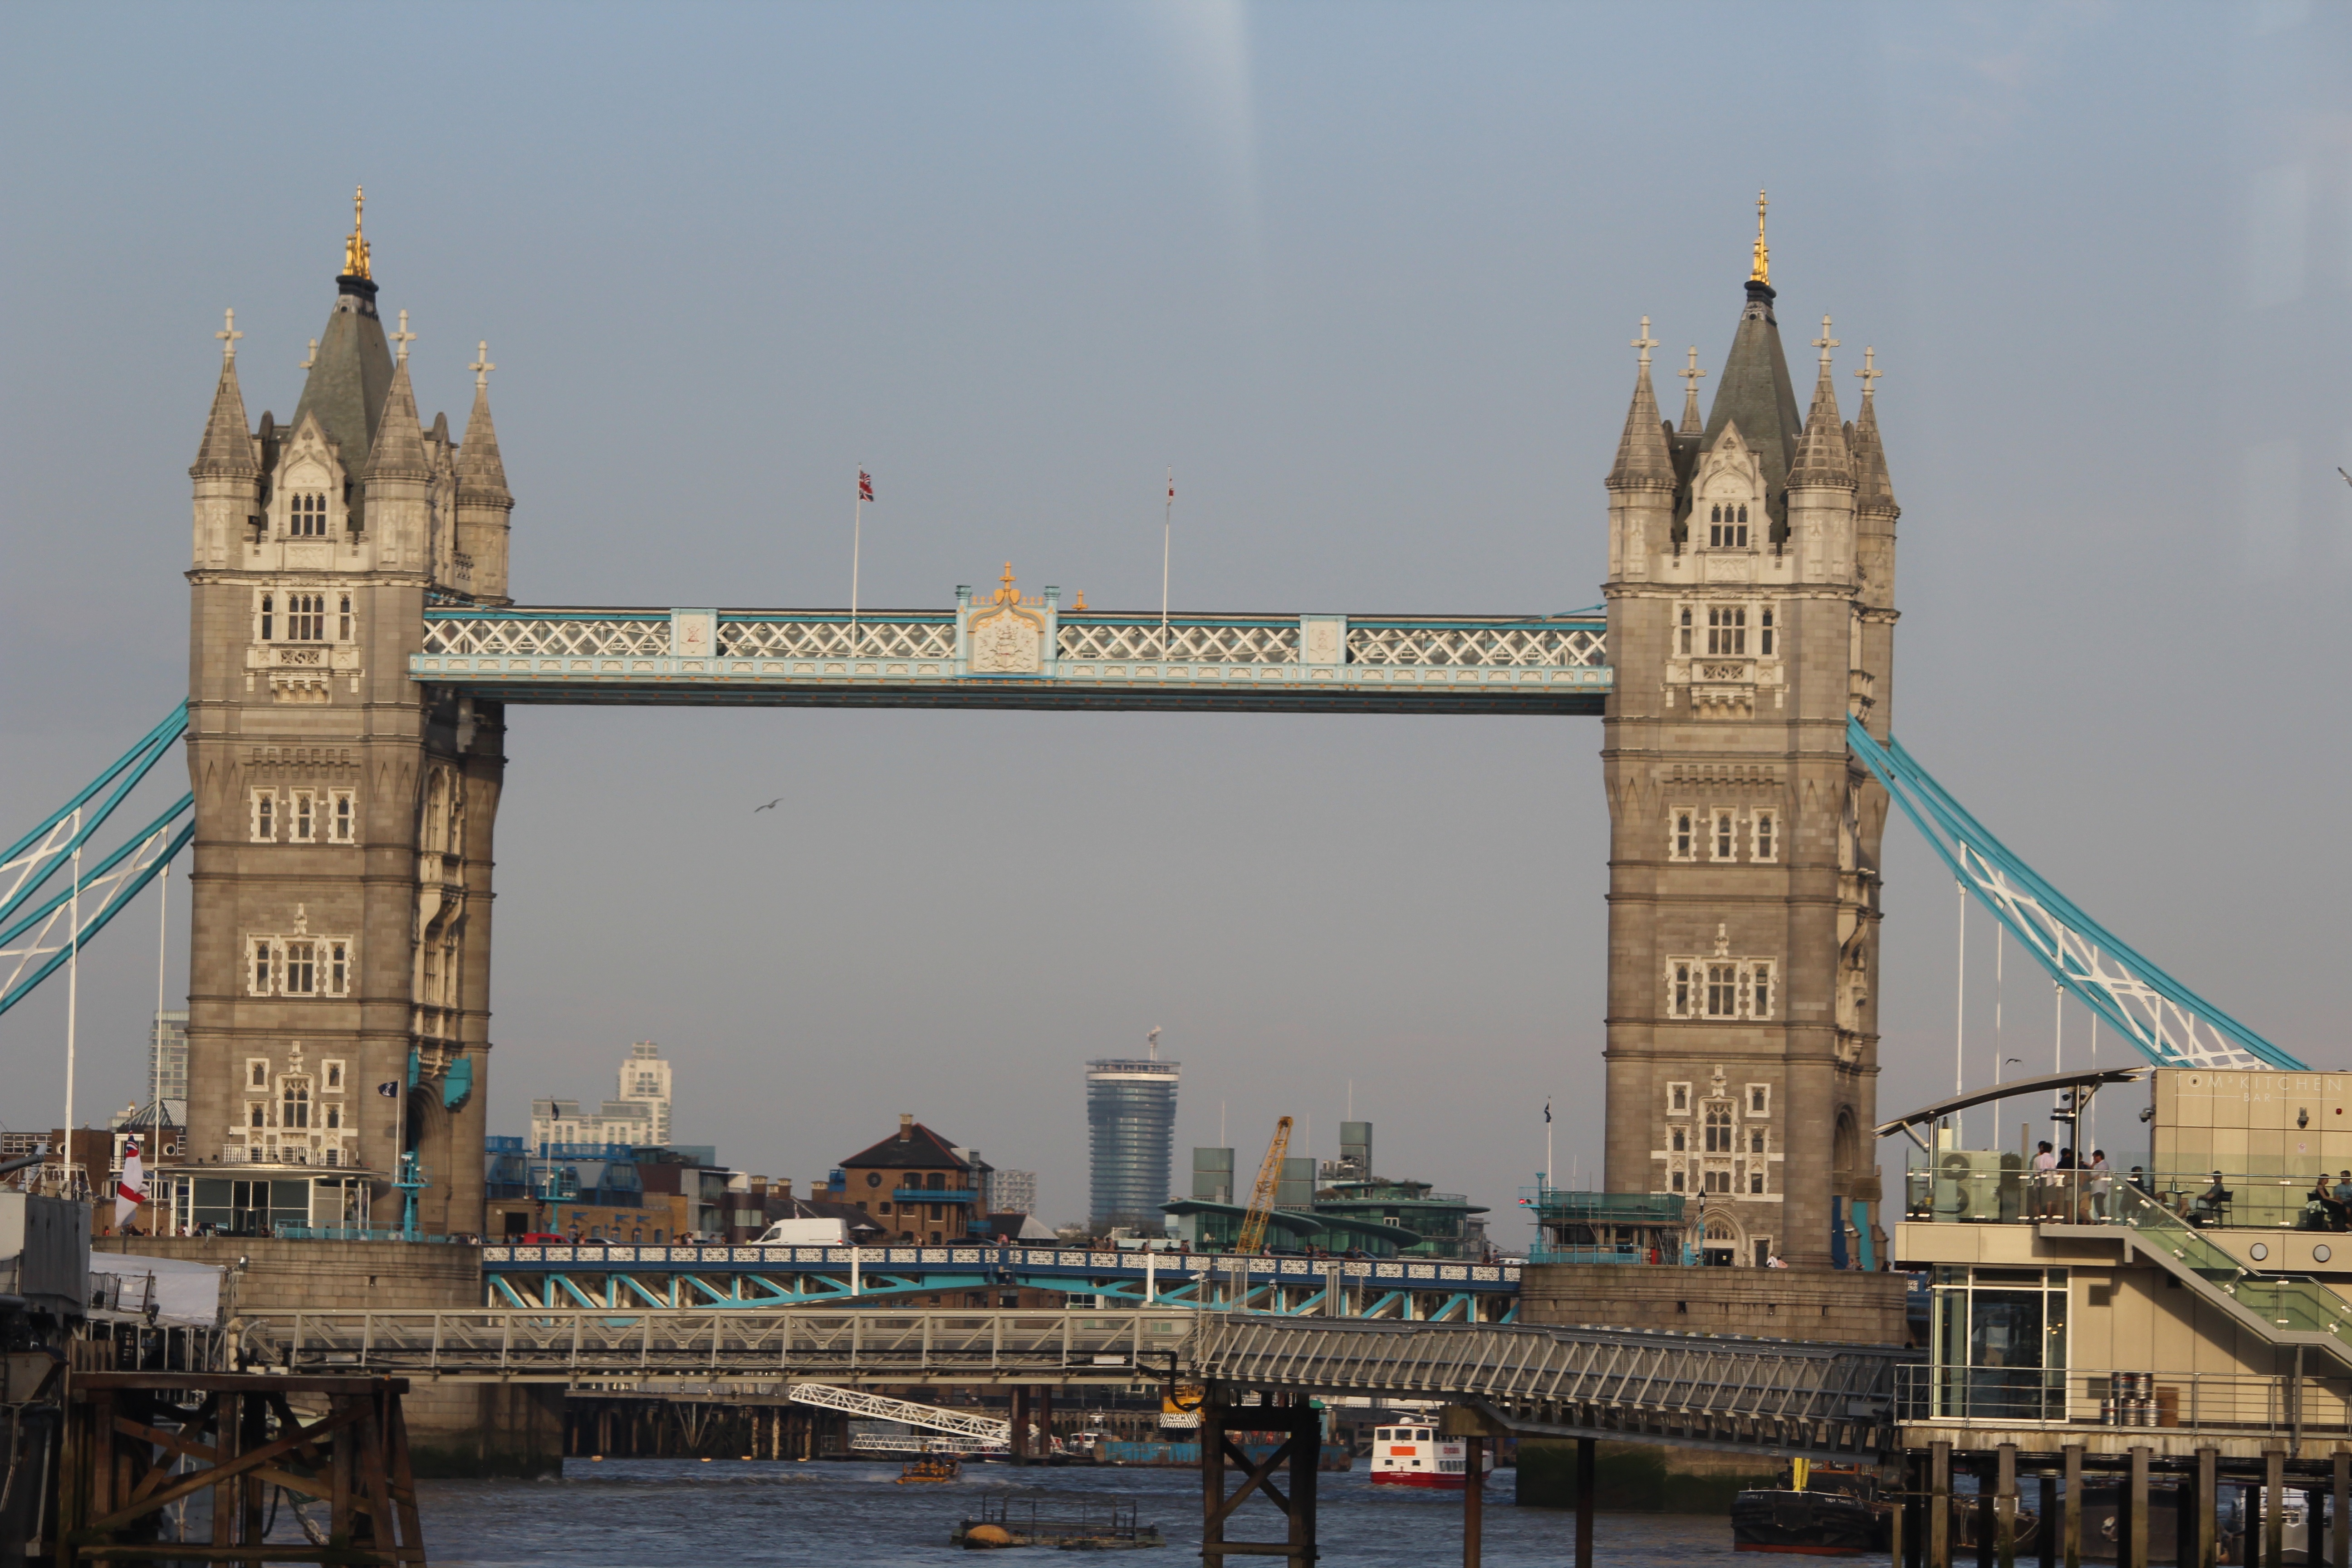
bridge, town, city, river, cityscape, vehicle, tower, landmark, tourism, waterway, tours